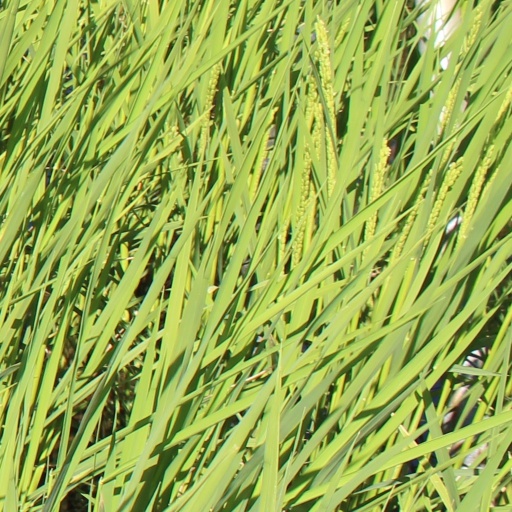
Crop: rice